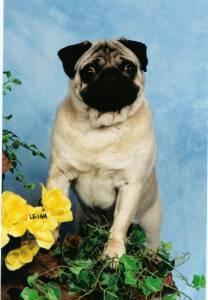
pug